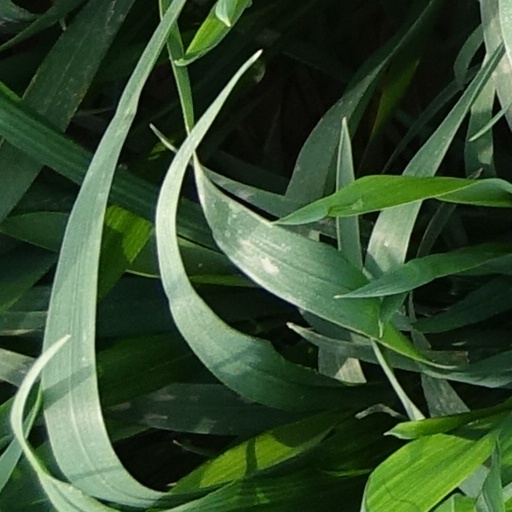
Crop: wheat